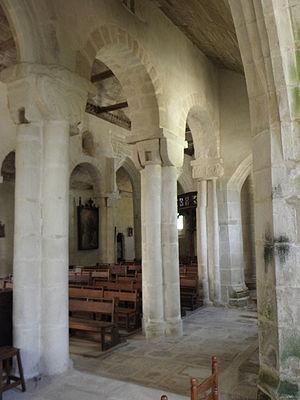
Nef de l'église Saint-Pierre-et-Saint-Paul de Langonnet (56) vue du collatéral sud. This building is indexed in the Base Mérimée, a database of architectural heritage maintained by the French Ministry of Culture,
Trema'n Inis est le huitième album original d'Alan Stivell et son sixième album studio, paru en 1976. L'album est dédié aux poètes bretons et plus intimement à son père récemment décédé. La mise en musique de poèmes par Alan Stivell, seul ou avec son père Jord sur deux morceaux et Dan Ar Braz sur un titre, contribue à faire connaitre ces textes renforcés par le pouvoir de communication de la musique.